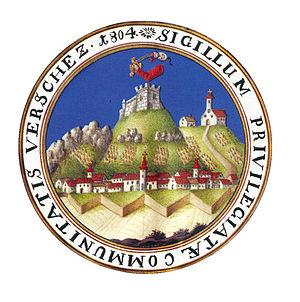
Les élections municipales serbes de 2012 ont eu lieu le 6 mai 2012, en même temps que le premier tour de l'élection présidentielle, que les élections législatives et que les élections provinciales en Voïvodine.
Les villes de Serbie sont définies par l'Institut de statistiques de la République de Serbie, qui répartit les localités en « localités urbaines »
Vršac est une ville et une municipalité de Serbie situées dans la province autonome de Voïvodine. Elles font partie du district du Banat méridional. Au recensement de 2011, la ville comptait 35 701 habitants et la municipalité dont elle est le centre 51 217.